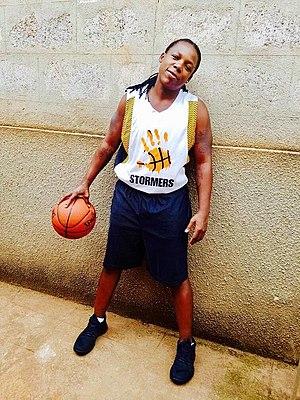
Jay Mulucha
Jay Mulucha est un militant LGBTQI originaire de l'Ouganda et un joueur de basket-ball des Magic Stormers, une équipe appartenant à la Fédération de basket féminine de l'Ouganda.